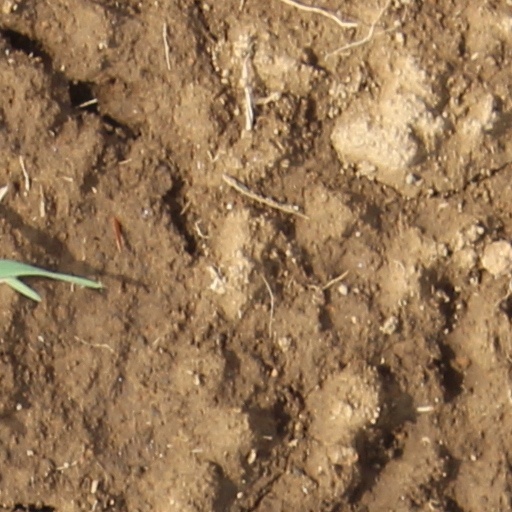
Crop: wheat